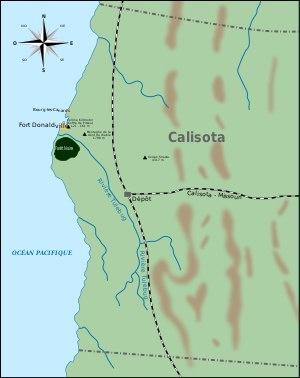
Donaldville est la ville fictive où vivent la plupart des personnages de l'univers des canards de Disney, située par Carl Barks dans le Duck county, dans l'État de Calisota. Dans les versions françaises des séries télévisées La Bande à Picsou et Couacs en vrac, le nom de la ville est changé en « Canardville ».
Cornélius Écoutum, appelé dans une histoire Donald l'ancien, Cornélius Coot ou Cornielle Beloiseau, est un personnage de fiction de l'univers des canards de Disney, créé par le dessinateur Carl Barks en 1952. Fondateur de Donaldville et de l'État du Calisota, il est d'après Don Rosa, l'arrière-arrière-grand-père de Donald et l'arrière-arrière-arrière-grand-père des neveux de Donald qui sont Riri, Fifi et Loulou.
La Jeunesse de Picsou est une série de comics écrite et dessinée par Keno Don Rosa. Cette biographie de Balthazar Picsou a été réalisée à partir des informations que Carl Barks avait distillées au fil de ses histoires.
L'Envahisseur de Fort Donaldville est le dixième épisode de la série en bande dessinée La Jeunesse de Picsou, écrite par l'auteur américain Keno Don Rosa. Cet épisode met en scène l'arrivée de Balthazar Picsou à Fort Donaldville.
Le coffre-fort de Balthazar Picsou est un bâtiment fictif apparaissant dans la plupart des aventures de Balthazar Picsou. Il est inventé en 1950 mais a subi de nombreuses représentations, descriptions et attributions de fonctions au cours des publications.